Question: Please indicate a possible affordance area of the jump_skateboard that can be used for jumping on
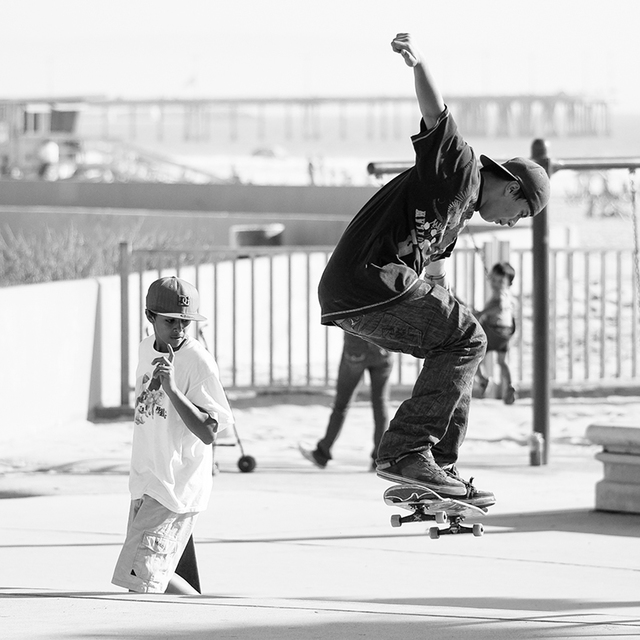
Answer: [376.387, 476.294, 496.913, 547.873]